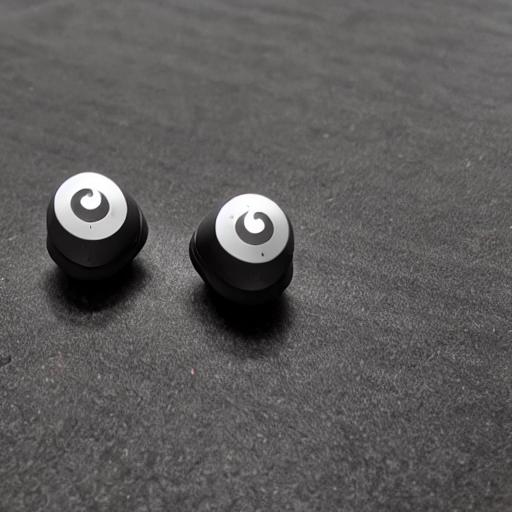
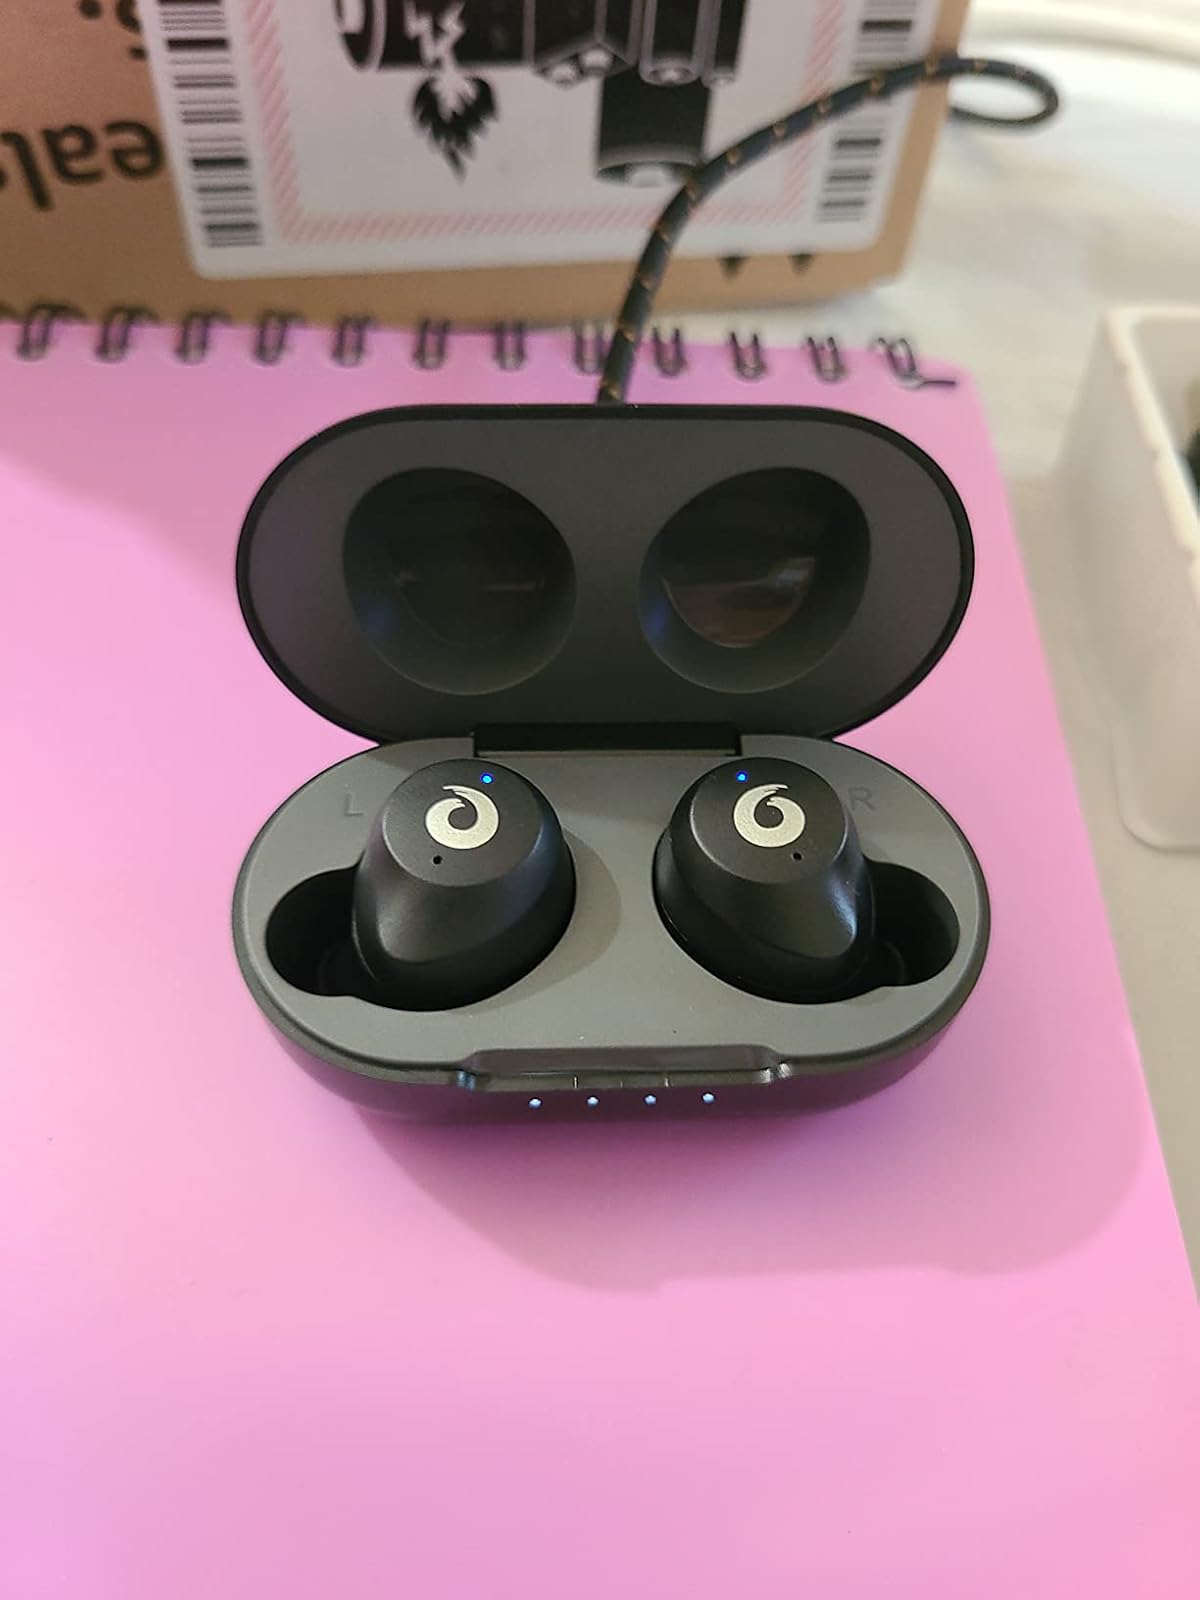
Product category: earbuds
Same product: no